Eddystone, Pennsylvania

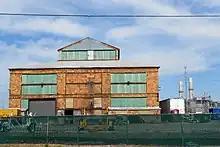
Old factory in Eddystone

Eddystone has a history of heavy industry. Eddystone Arsenal became the largest Baldwin Locomotive Works plant (the smaller being in Spring Garden, Philadelphia). Baldwin was once the largest manufacturer of steam locomotives in the world. Today an Exelon generating station occupies some of the riverfront. The Platt-LePage Aircraft Company built some of the earliest rotorcraft on adjacent land to the northeast (outside the borough). The site's association with military helicopters continued through McDonnell Aircraft and McDonnell Douglas all the way to the present, as a Boeing Integrated Defense Systems plant now operates there.